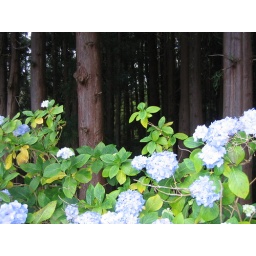
These beautiful flowers are native to the azores whose soils are rich in acids to give them their rich blue color